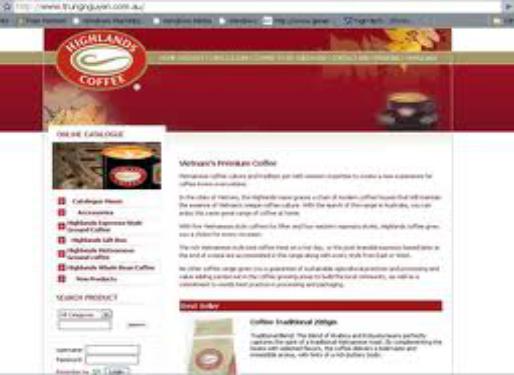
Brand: Highlands Coffee
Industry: Food